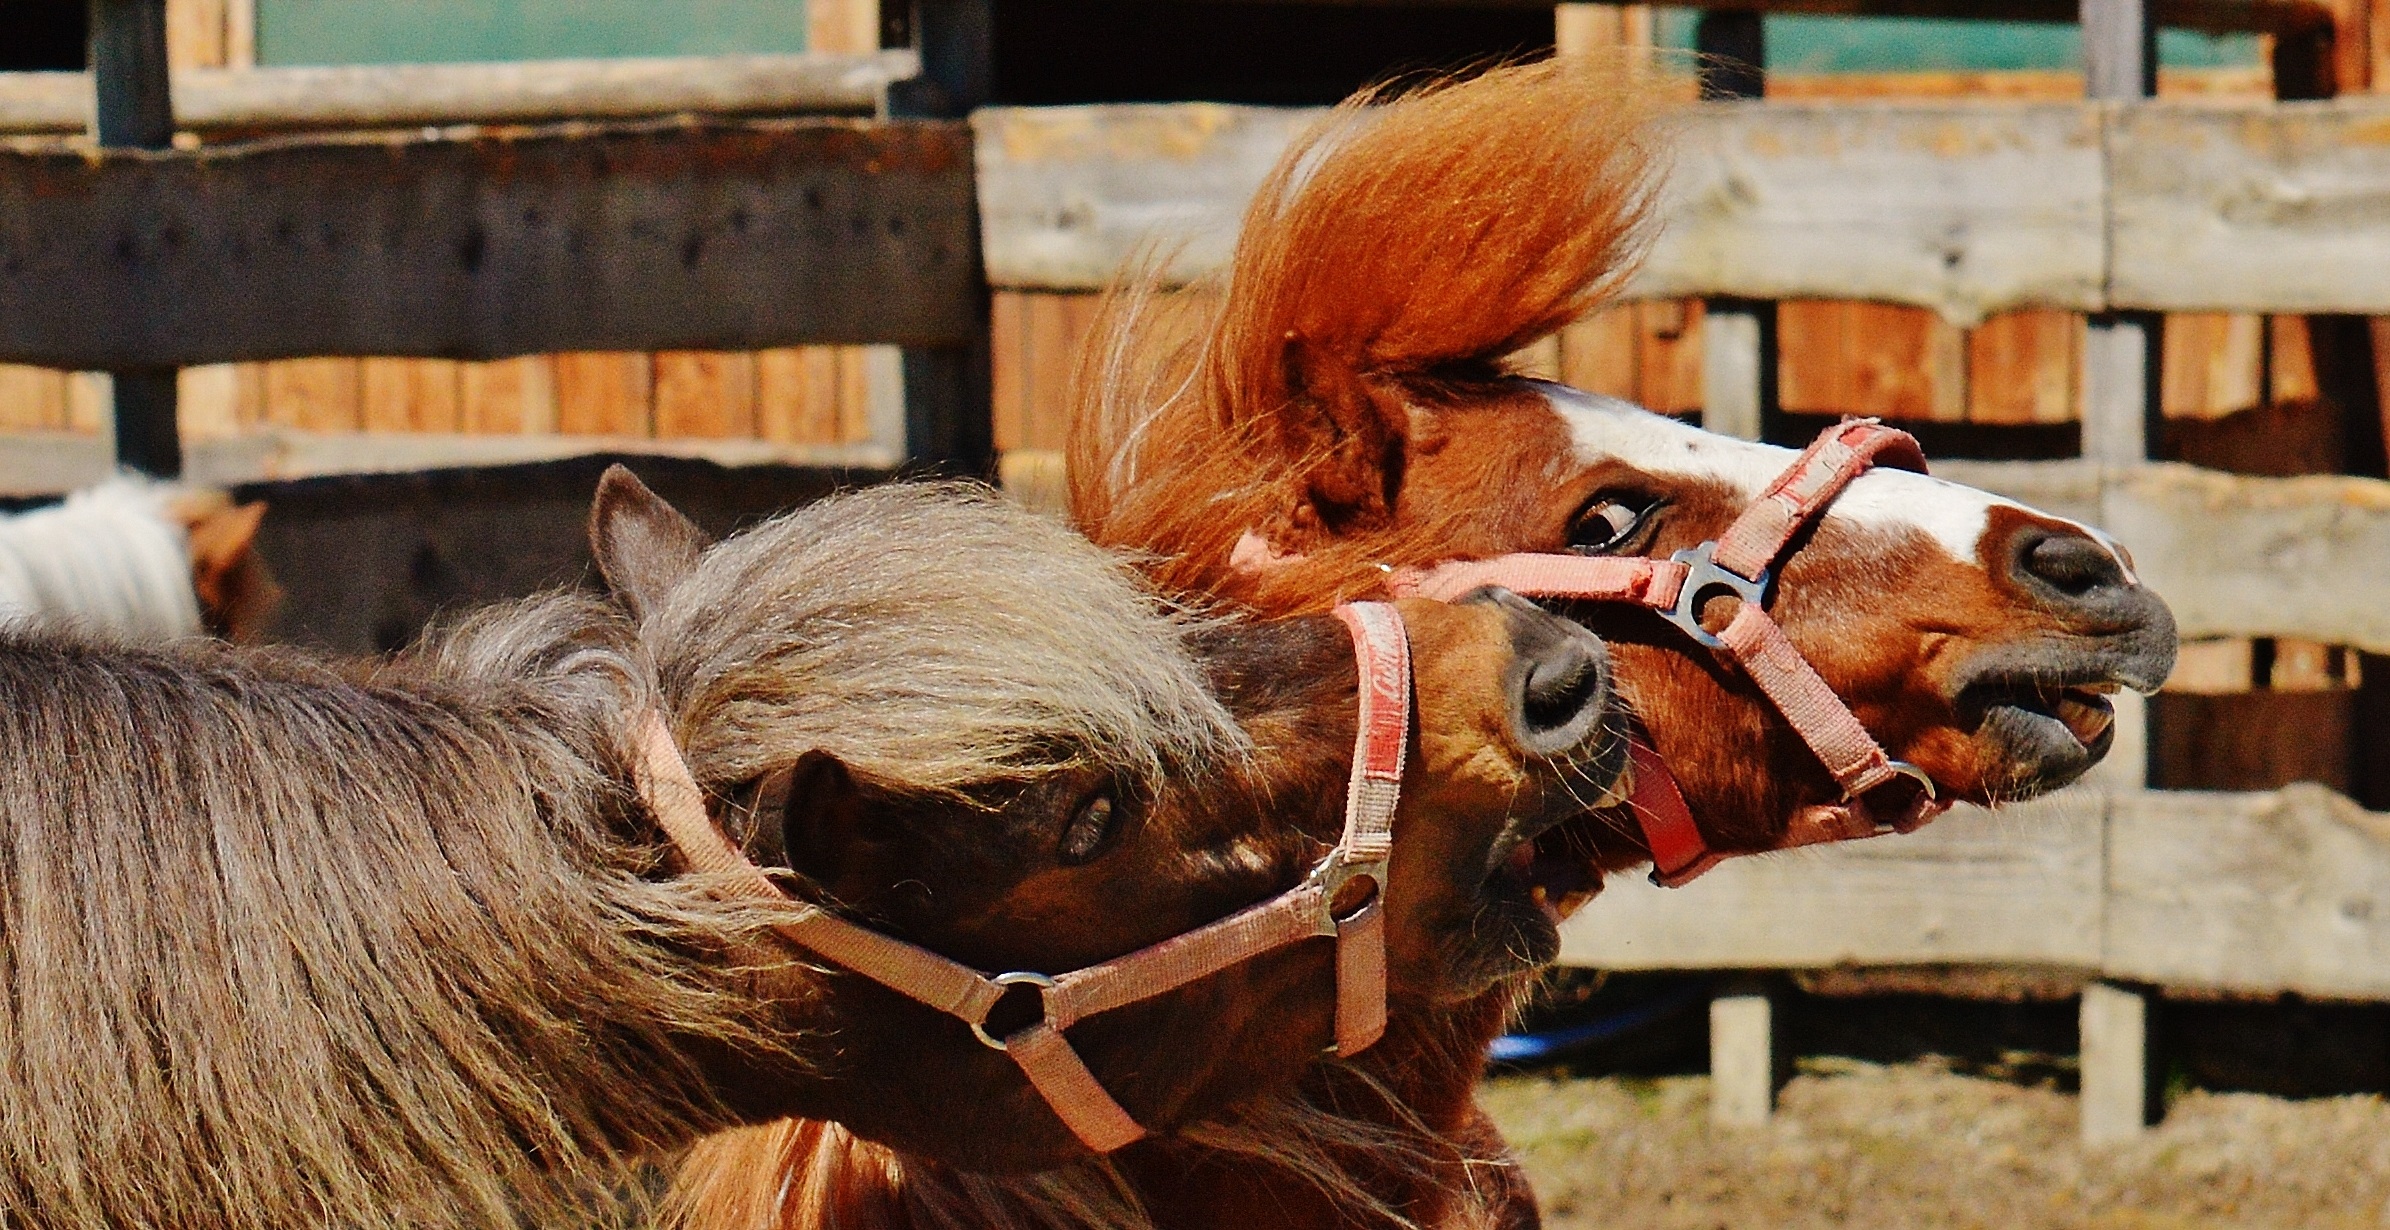
nature, play, animal, cute, mammal, horses, goats, pony, funny, crazy, rodeo, traditional sport, seahorses, good aiderbichl, cattle like mammal